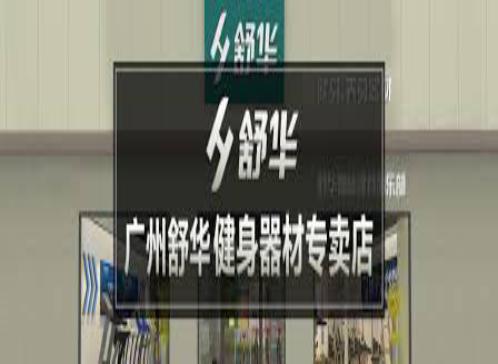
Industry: Sports